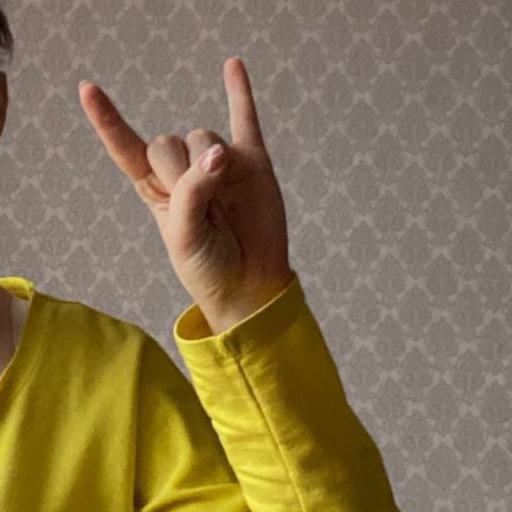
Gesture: rock